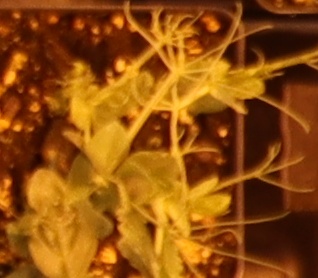
Label: Field Pea